Stephen Crane

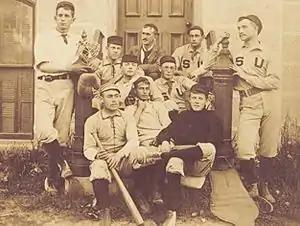
Stephen Crane (front row, center) sits with baseball teammates on the steps of the Hall of Languages, Syracuse University, 1891. (Photo courtesy of the SU Special Collections Research Center)

In mid-1888, Crane became his brother Townley's assistant at a New Jersey shore news bureau, working there every summer until 1892. Crane's first publication under his byline was an article on the explorer Henry M. Stanley's quest to find the Scottish missionary David Livingstone in Africa. It appeared in the February 1890 Claverack College "Vidette". Within a few months, Crane was persuaded by his family to forgo a military career and transfer to Lafayette College in Easton, Pennsylvania, to pursue a mining engineering degree. He registered at Lafayette on September 12; he promptly took up baseball again and joined the largest fraternity, Delta Upsilon. He also joined both rival literary societies, named for (George) Washington and (Benjamin) Franklin. Crane infrequently attended classes and ended the semester with grades for four of his seven courses.